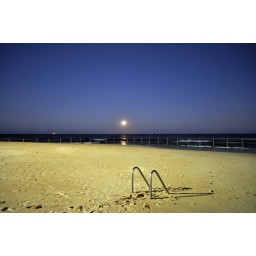
Full(ish) moon rising over the ocean pool at Towradgi Point.It is usually a pool, but is full of sand at the moment.